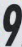
Number: 9